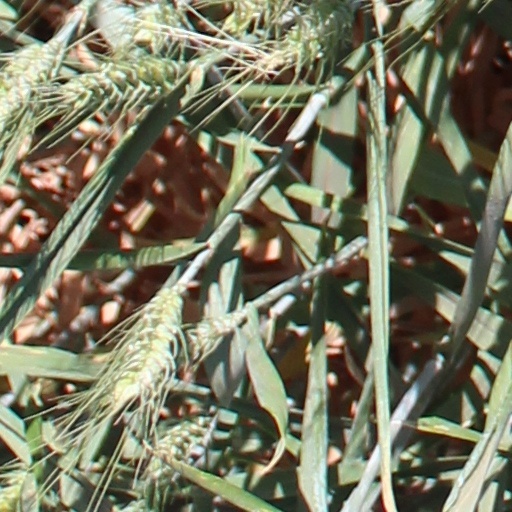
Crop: wheat